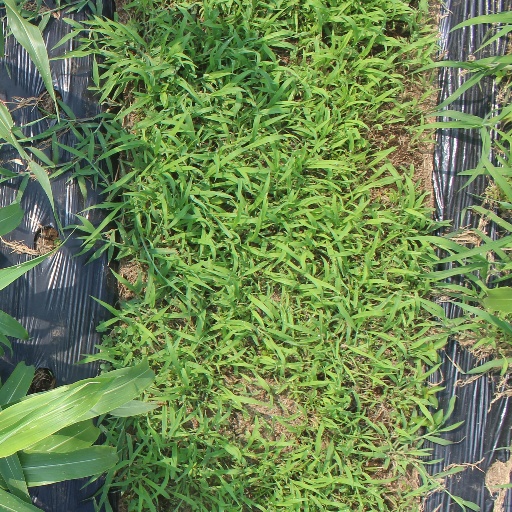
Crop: sorghum